List of Final Destination characters

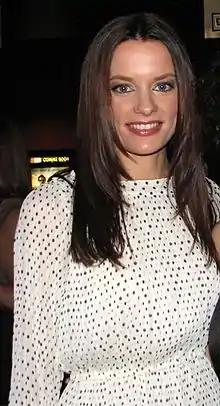

Kimberly Corman is the protagonist and visionary of "Final Destination 2". She is one of the survivors of the Route 23 pile-up, and one of the only two survivors of Death's list.